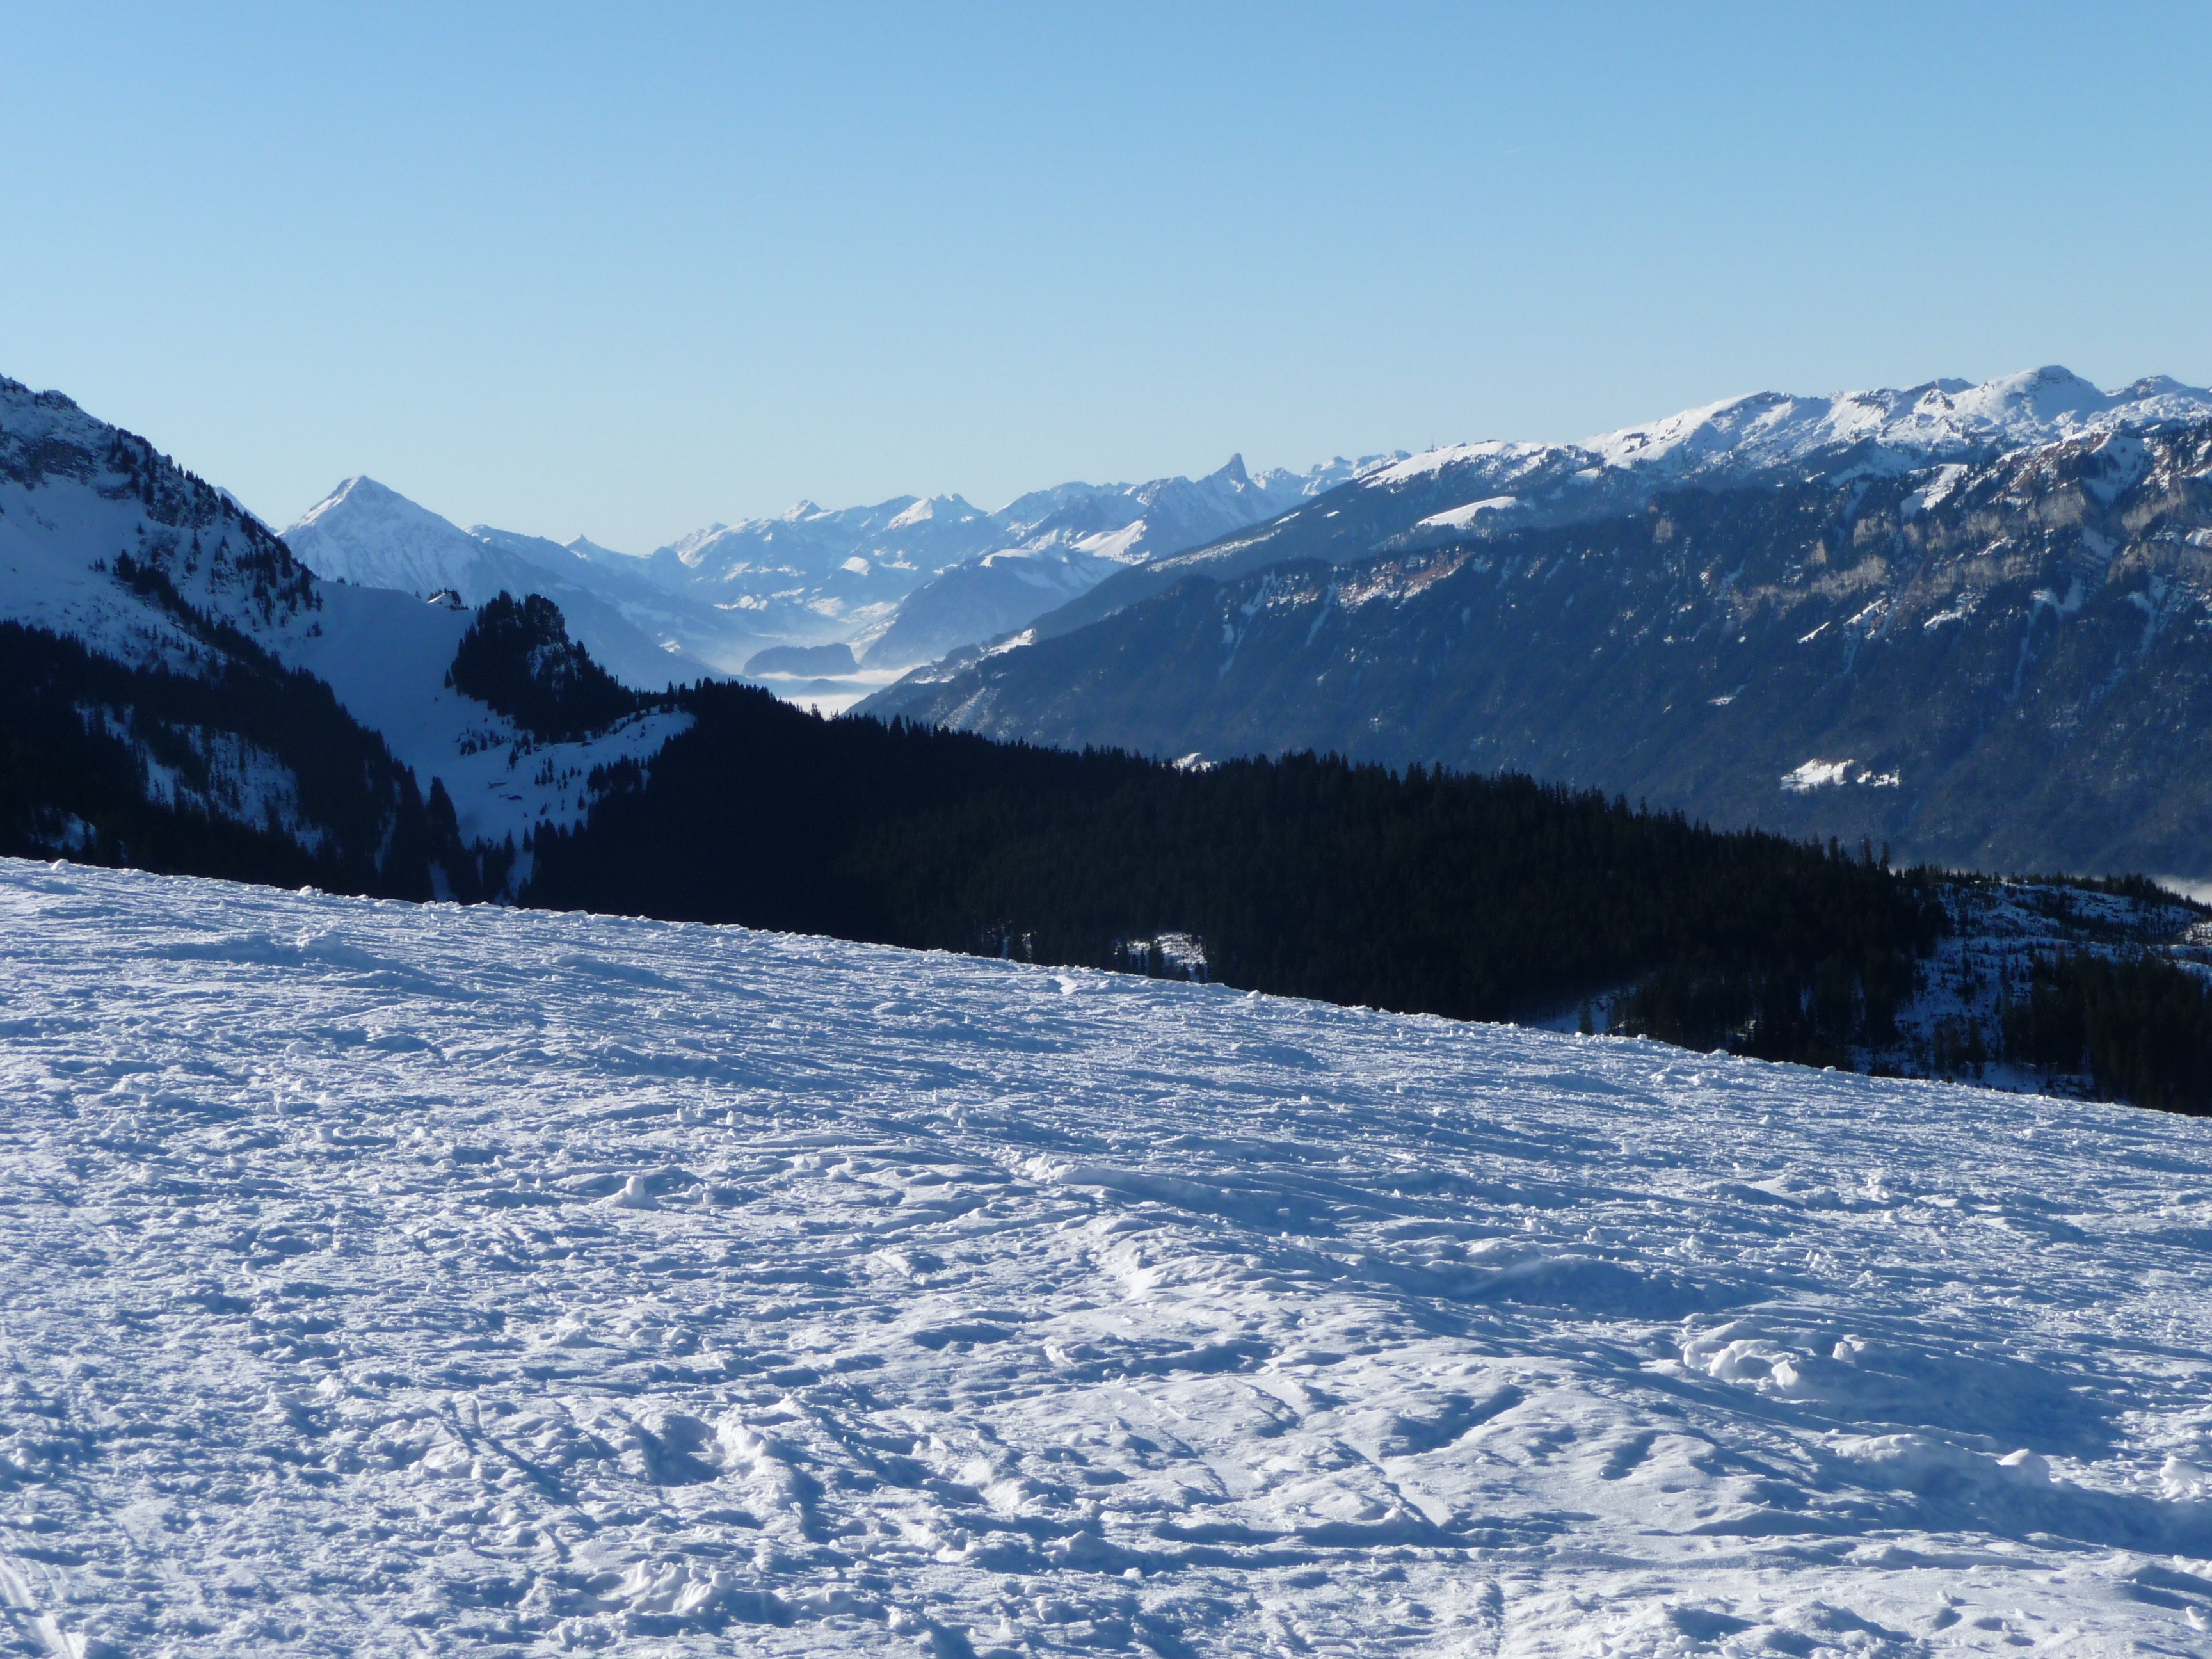
mountain, snow, cold, winter, mountain range, weather, skiing, season, ridge, summit, winter sport, alps, wintry, piste, winter cold, ski touring, ski mountaineering, ski equipment, mountainous landforms, geological phenomenon